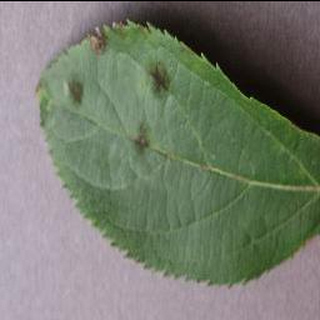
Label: apple_apple_scab